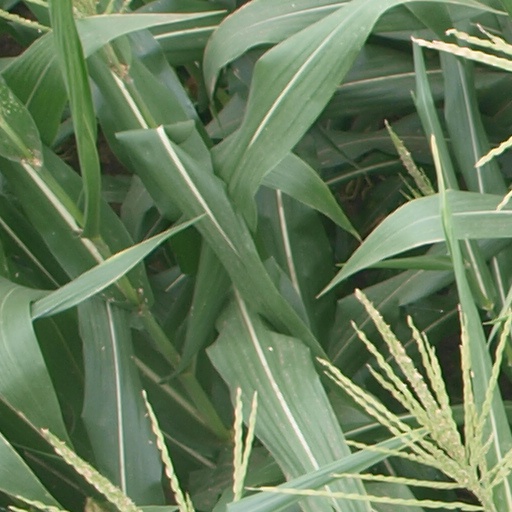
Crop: maize; corn